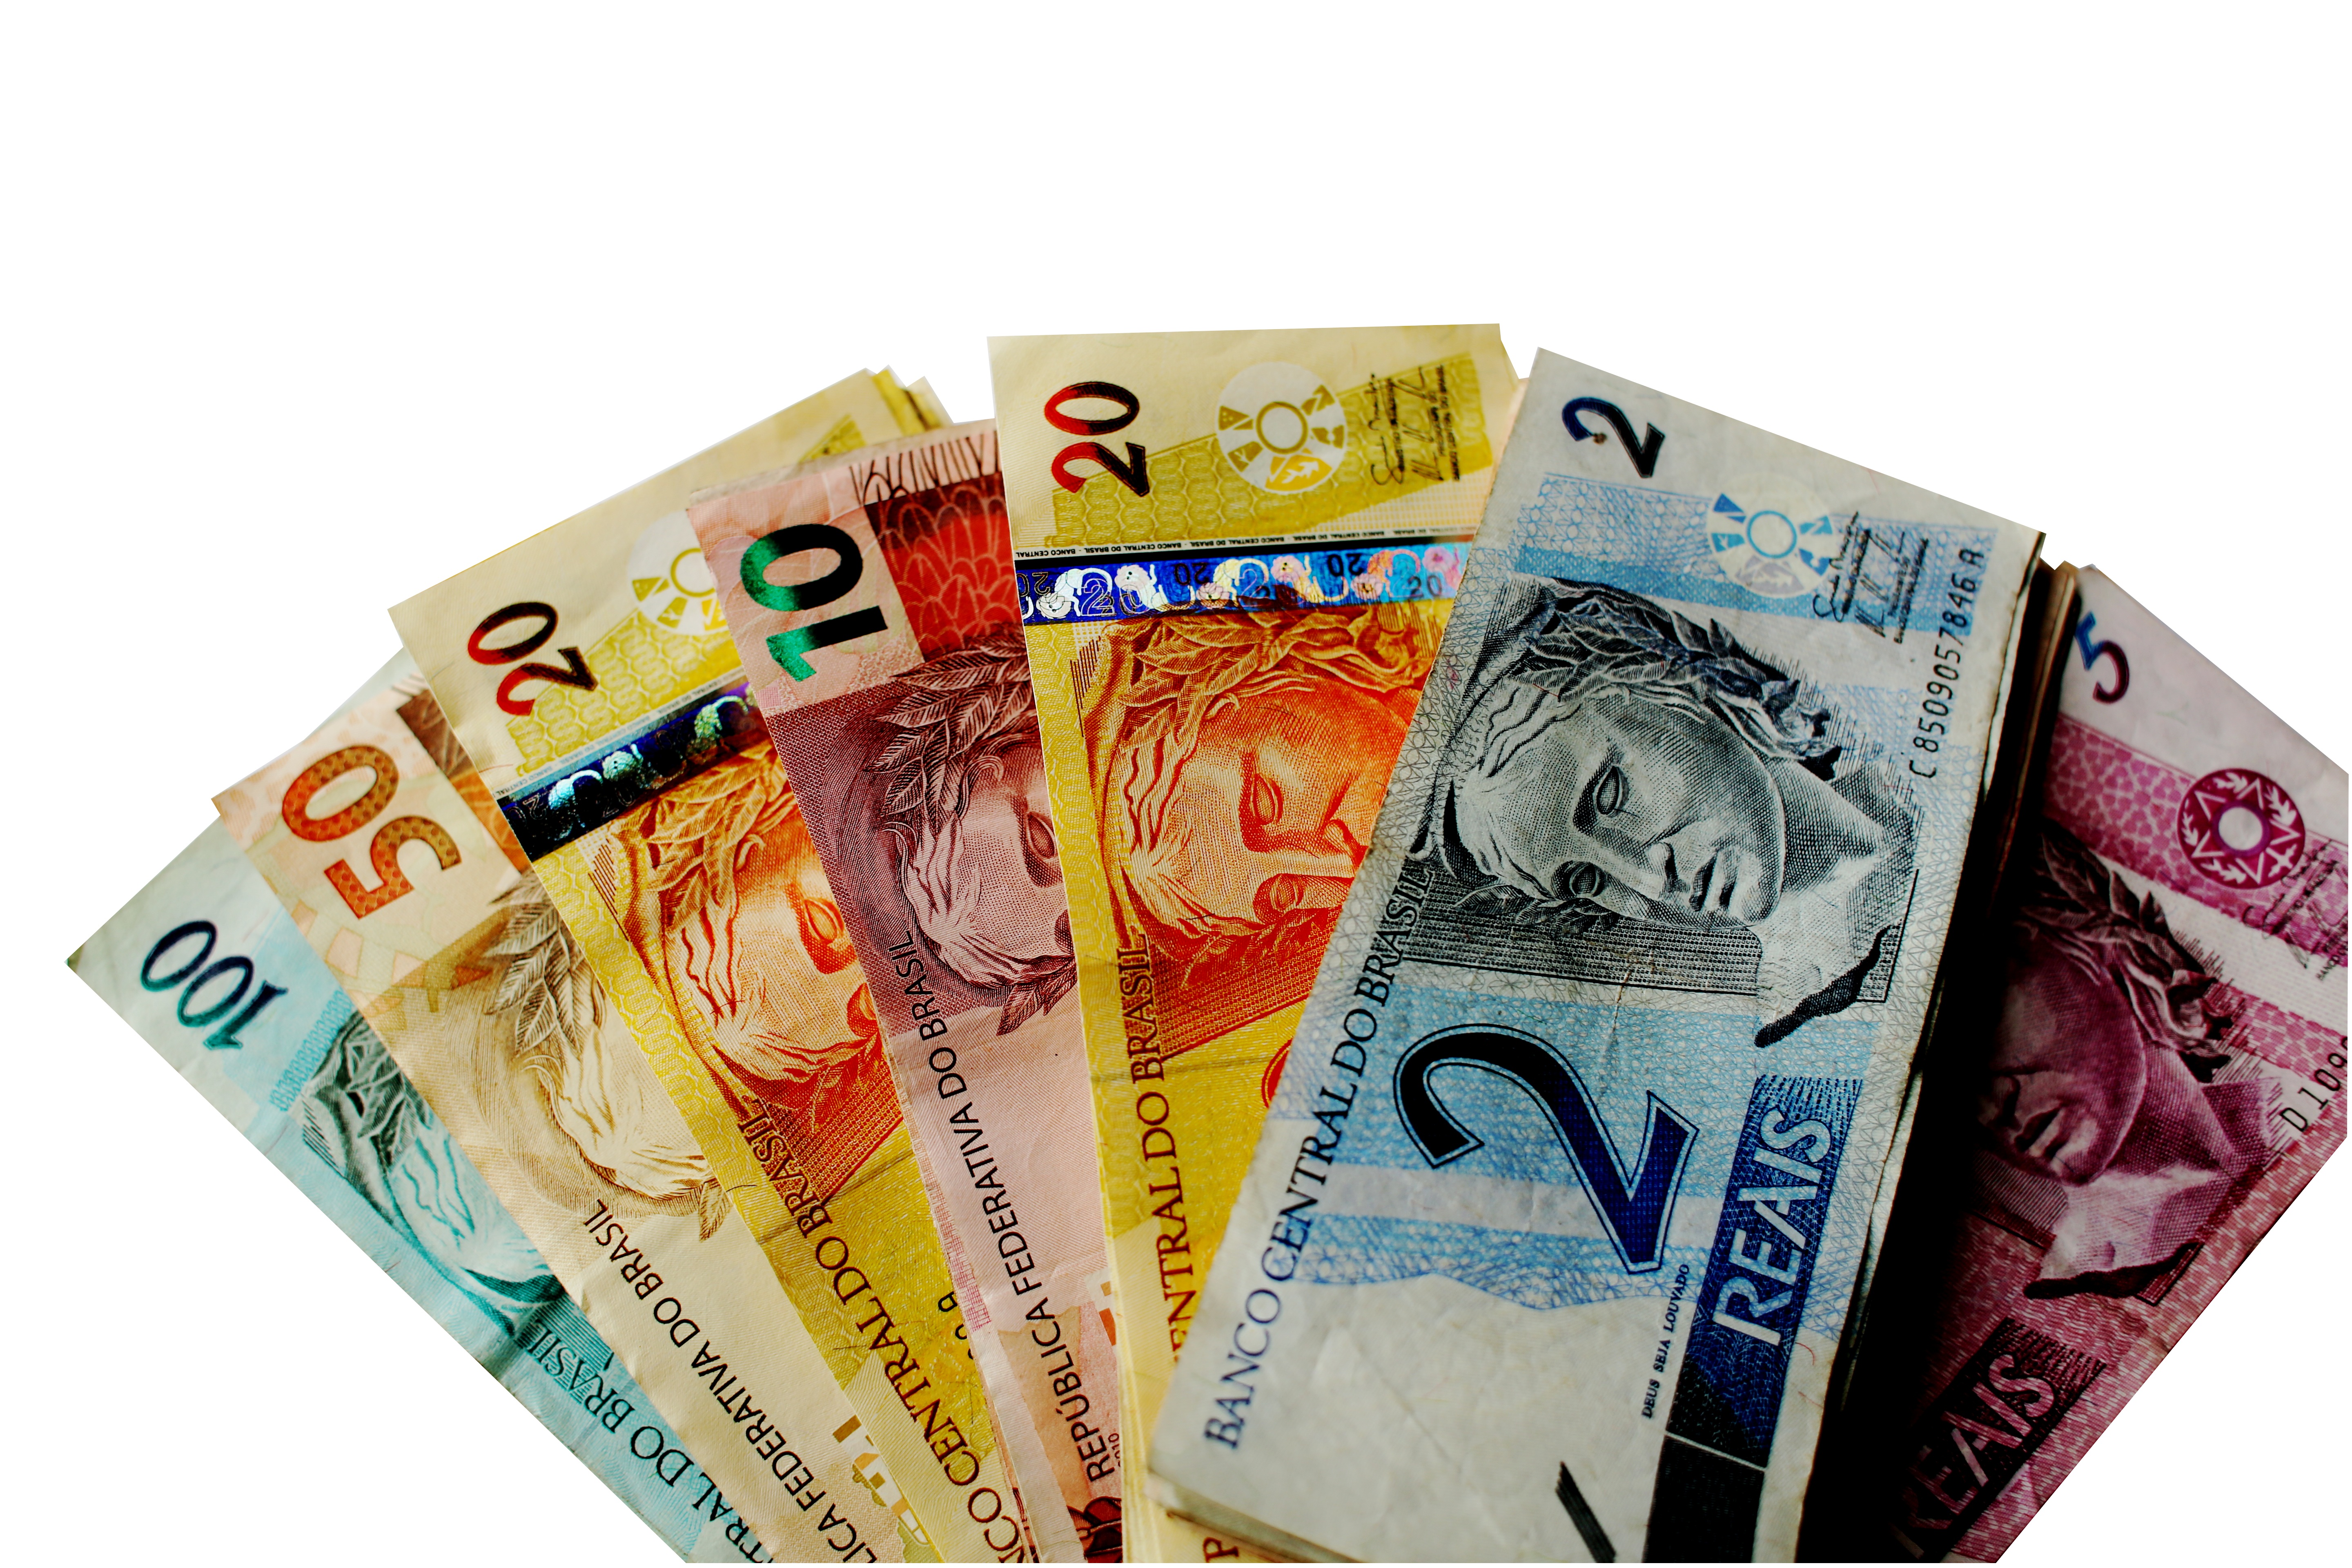
money, note, cash, currency, real, brazil, income, finance, salary, brazilian currency, real brazil, photo of money, image of money, fifty dollars, ballots, 100 real, ten real, five real